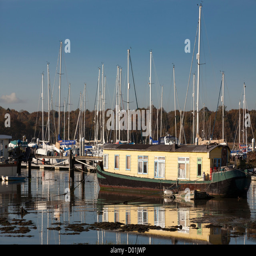
houseboat moored in a marina in winter sunshine